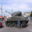
Label: tank